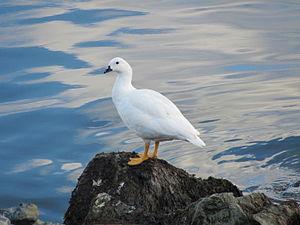
L'Ouette marine est une espèce d'oiseau de la famille des anatidés et au groupe des tadorninés.